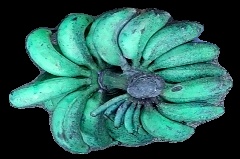
Variety: rasbale
Grade: grade3